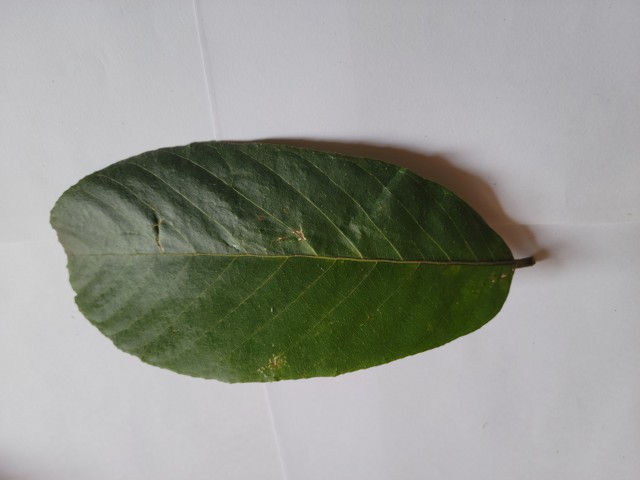
Plant: chapalish